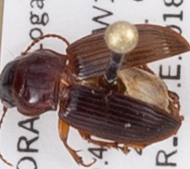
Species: Cratacanthus dubius
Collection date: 2018-07-26
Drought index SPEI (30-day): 0.188
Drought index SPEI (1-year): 0.248
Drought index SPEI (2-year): -0.362